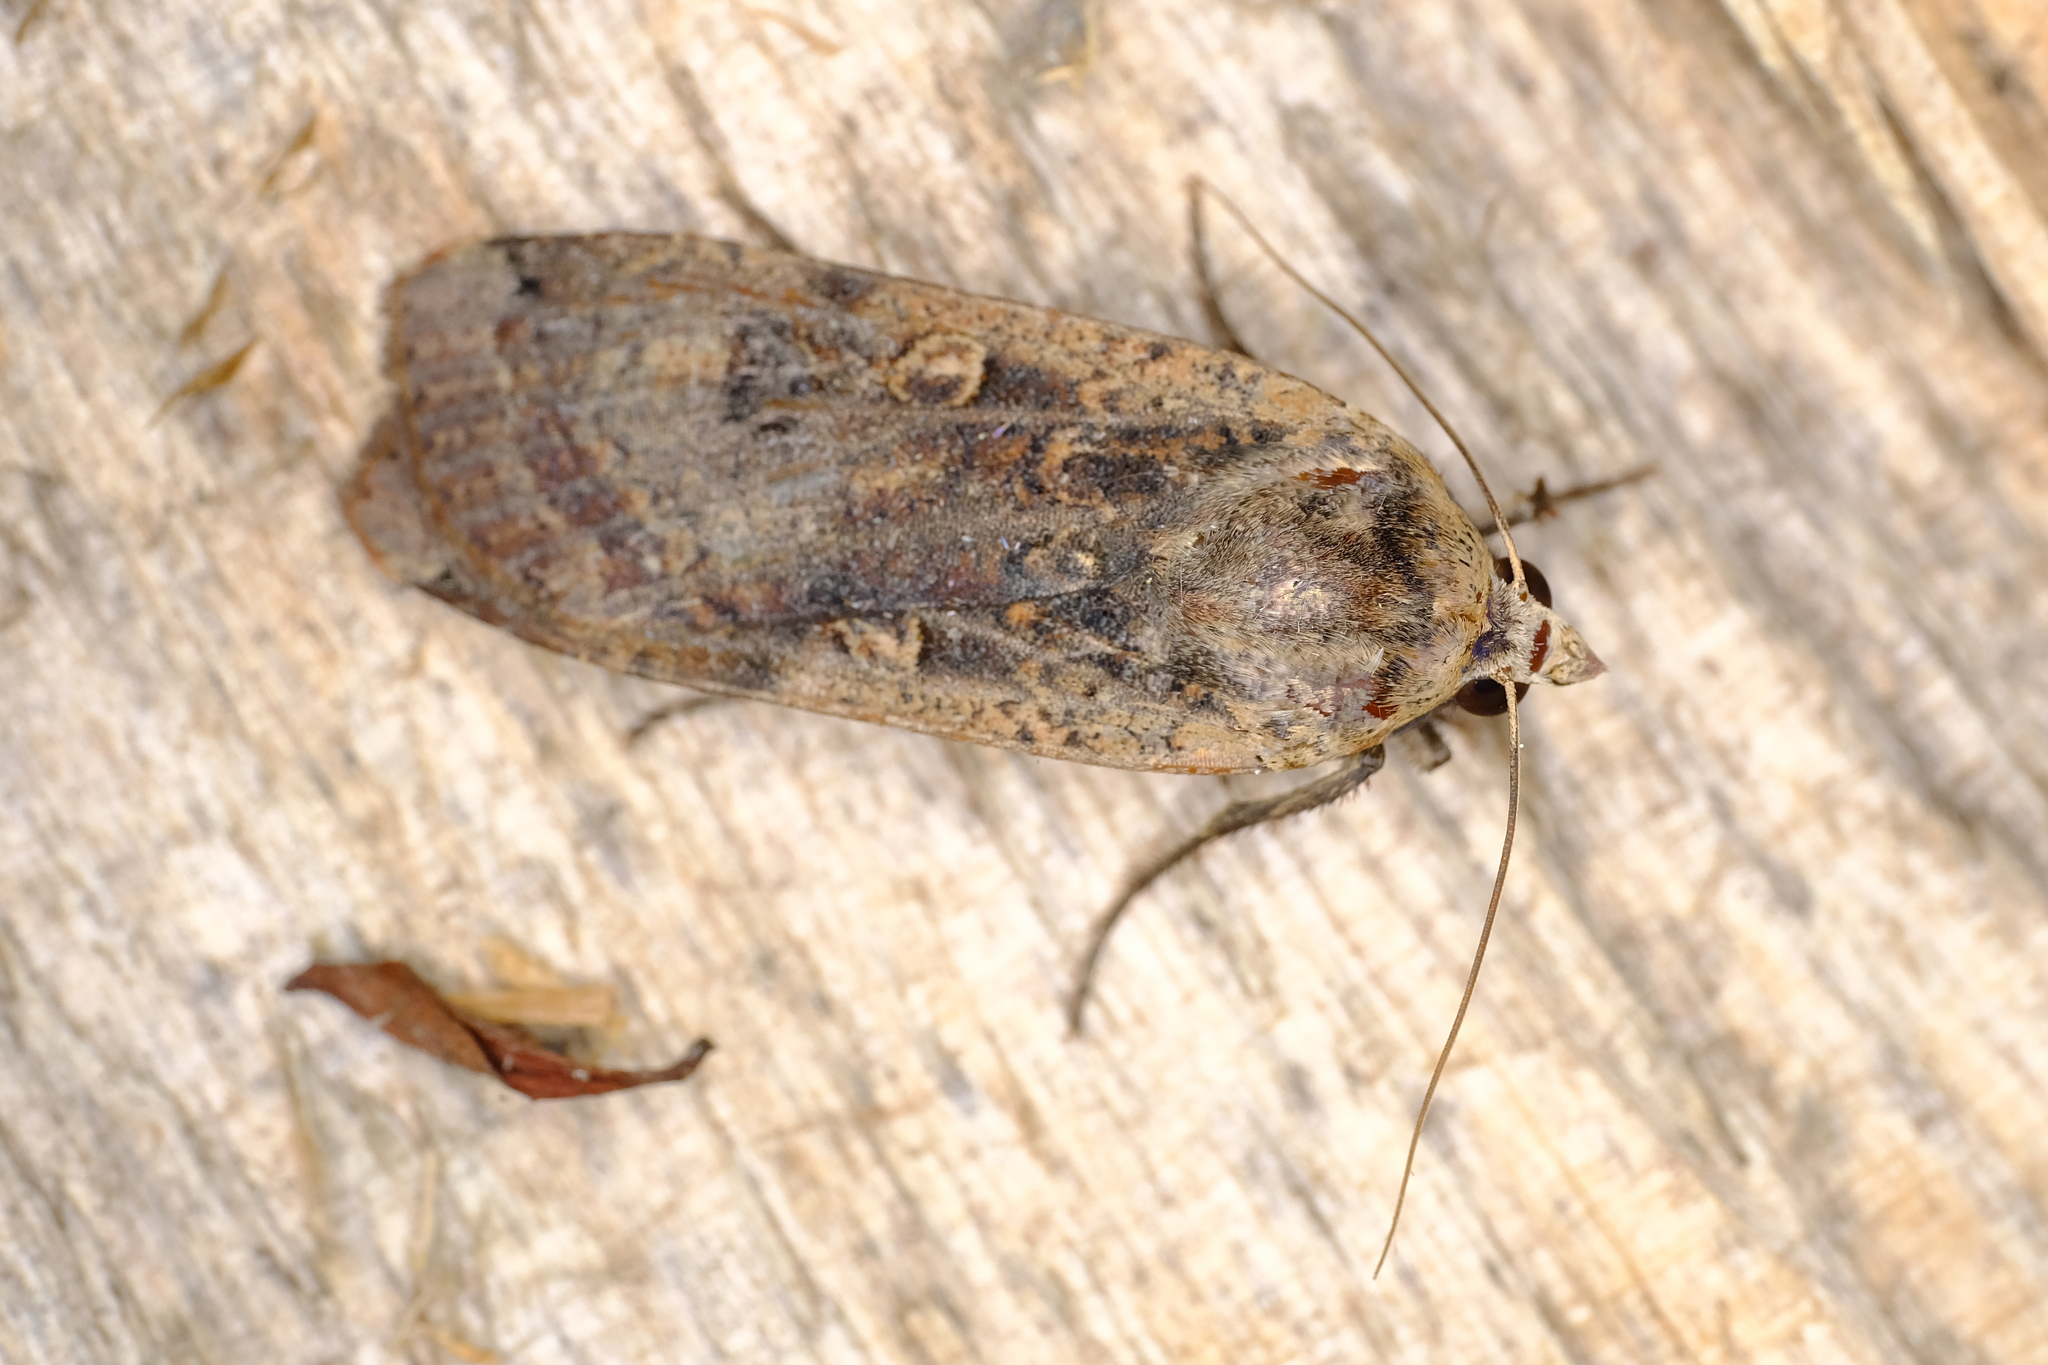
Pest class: cutworms